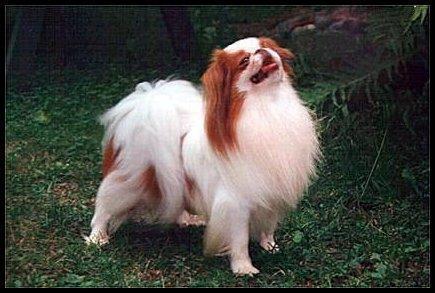
Japanese_spaniel